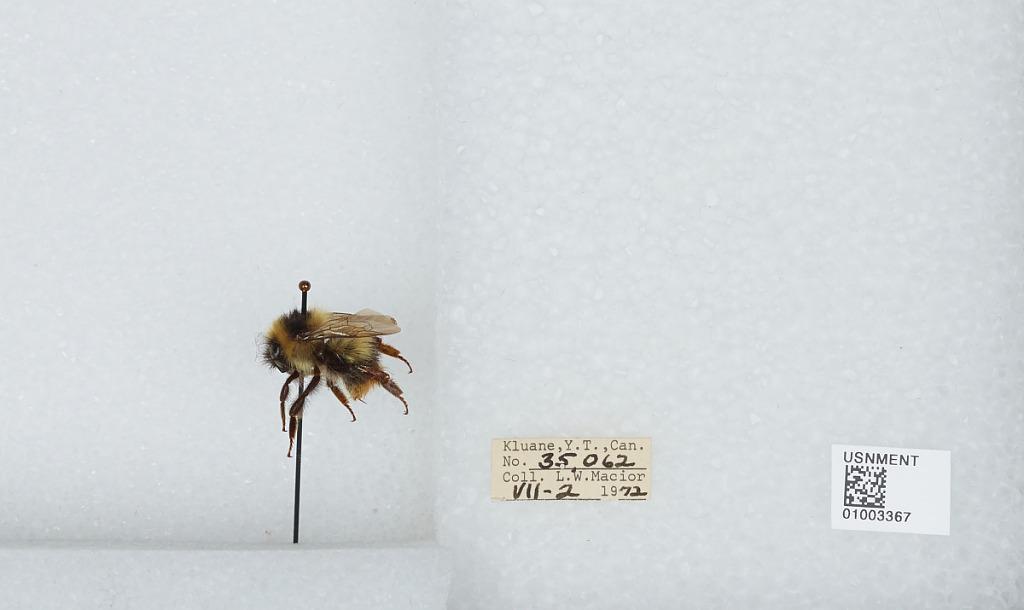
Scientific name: Bombus (Pyrobombus) frigidus Smith
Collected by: L. Macior
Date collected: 1972-7-2
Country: Canada
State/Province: Yukon Territory
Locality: Kluane
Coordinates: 60.75, -139.5